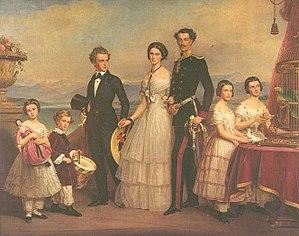
Sophie de Wittelsbach, duchesse en Bavière puis, par son mariage, duchesse d'Alençon, est née le 23 février 1847 à Munich et morte le 4 mai 1897 à Paris VIIIᵉ.